Upper Canada College

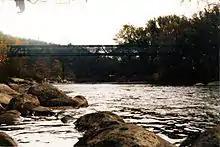
The Littlejohn Bridge over the Credit River as it passes through UCC's Norval property

Satellite to this complex are townhouse-style residences for masters and their families; the residence of the college's principal, Grant House, built in 1917; and a small, two-storey cricket pavilion, inaugurated by Governor General Ramon Hnatyshyn. The Preparatory School, part of which was designed by Eden Smith, is at the south-west corner of the campus, near which is a home for the Prep headmaster and a small gatehouse.